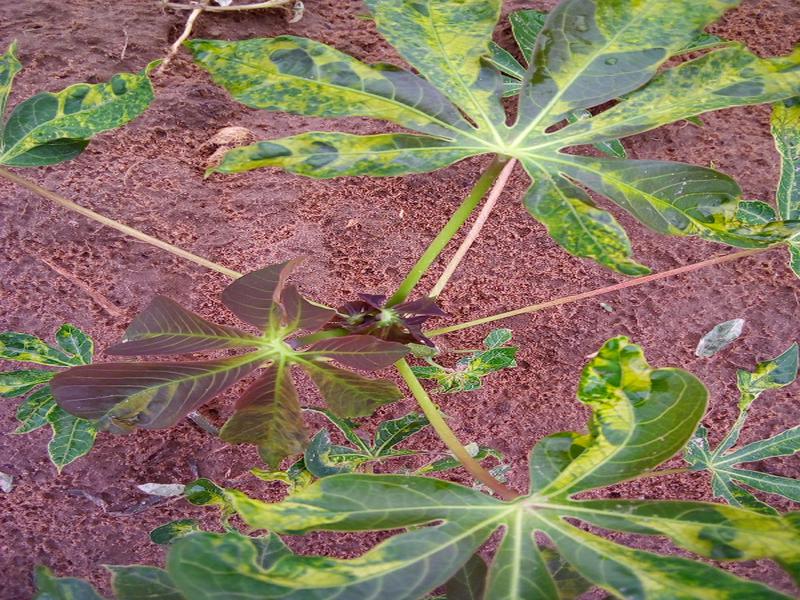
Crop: cassava
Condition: mosaic_disease